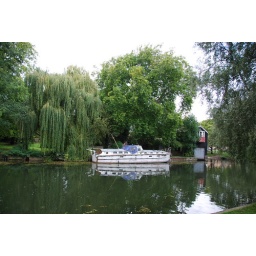
1 The river Cam near Johno's house